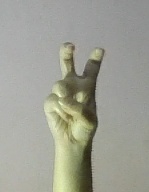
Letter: toot